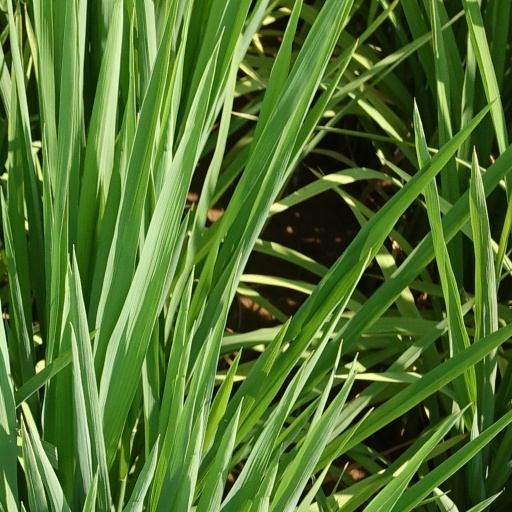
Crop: rice